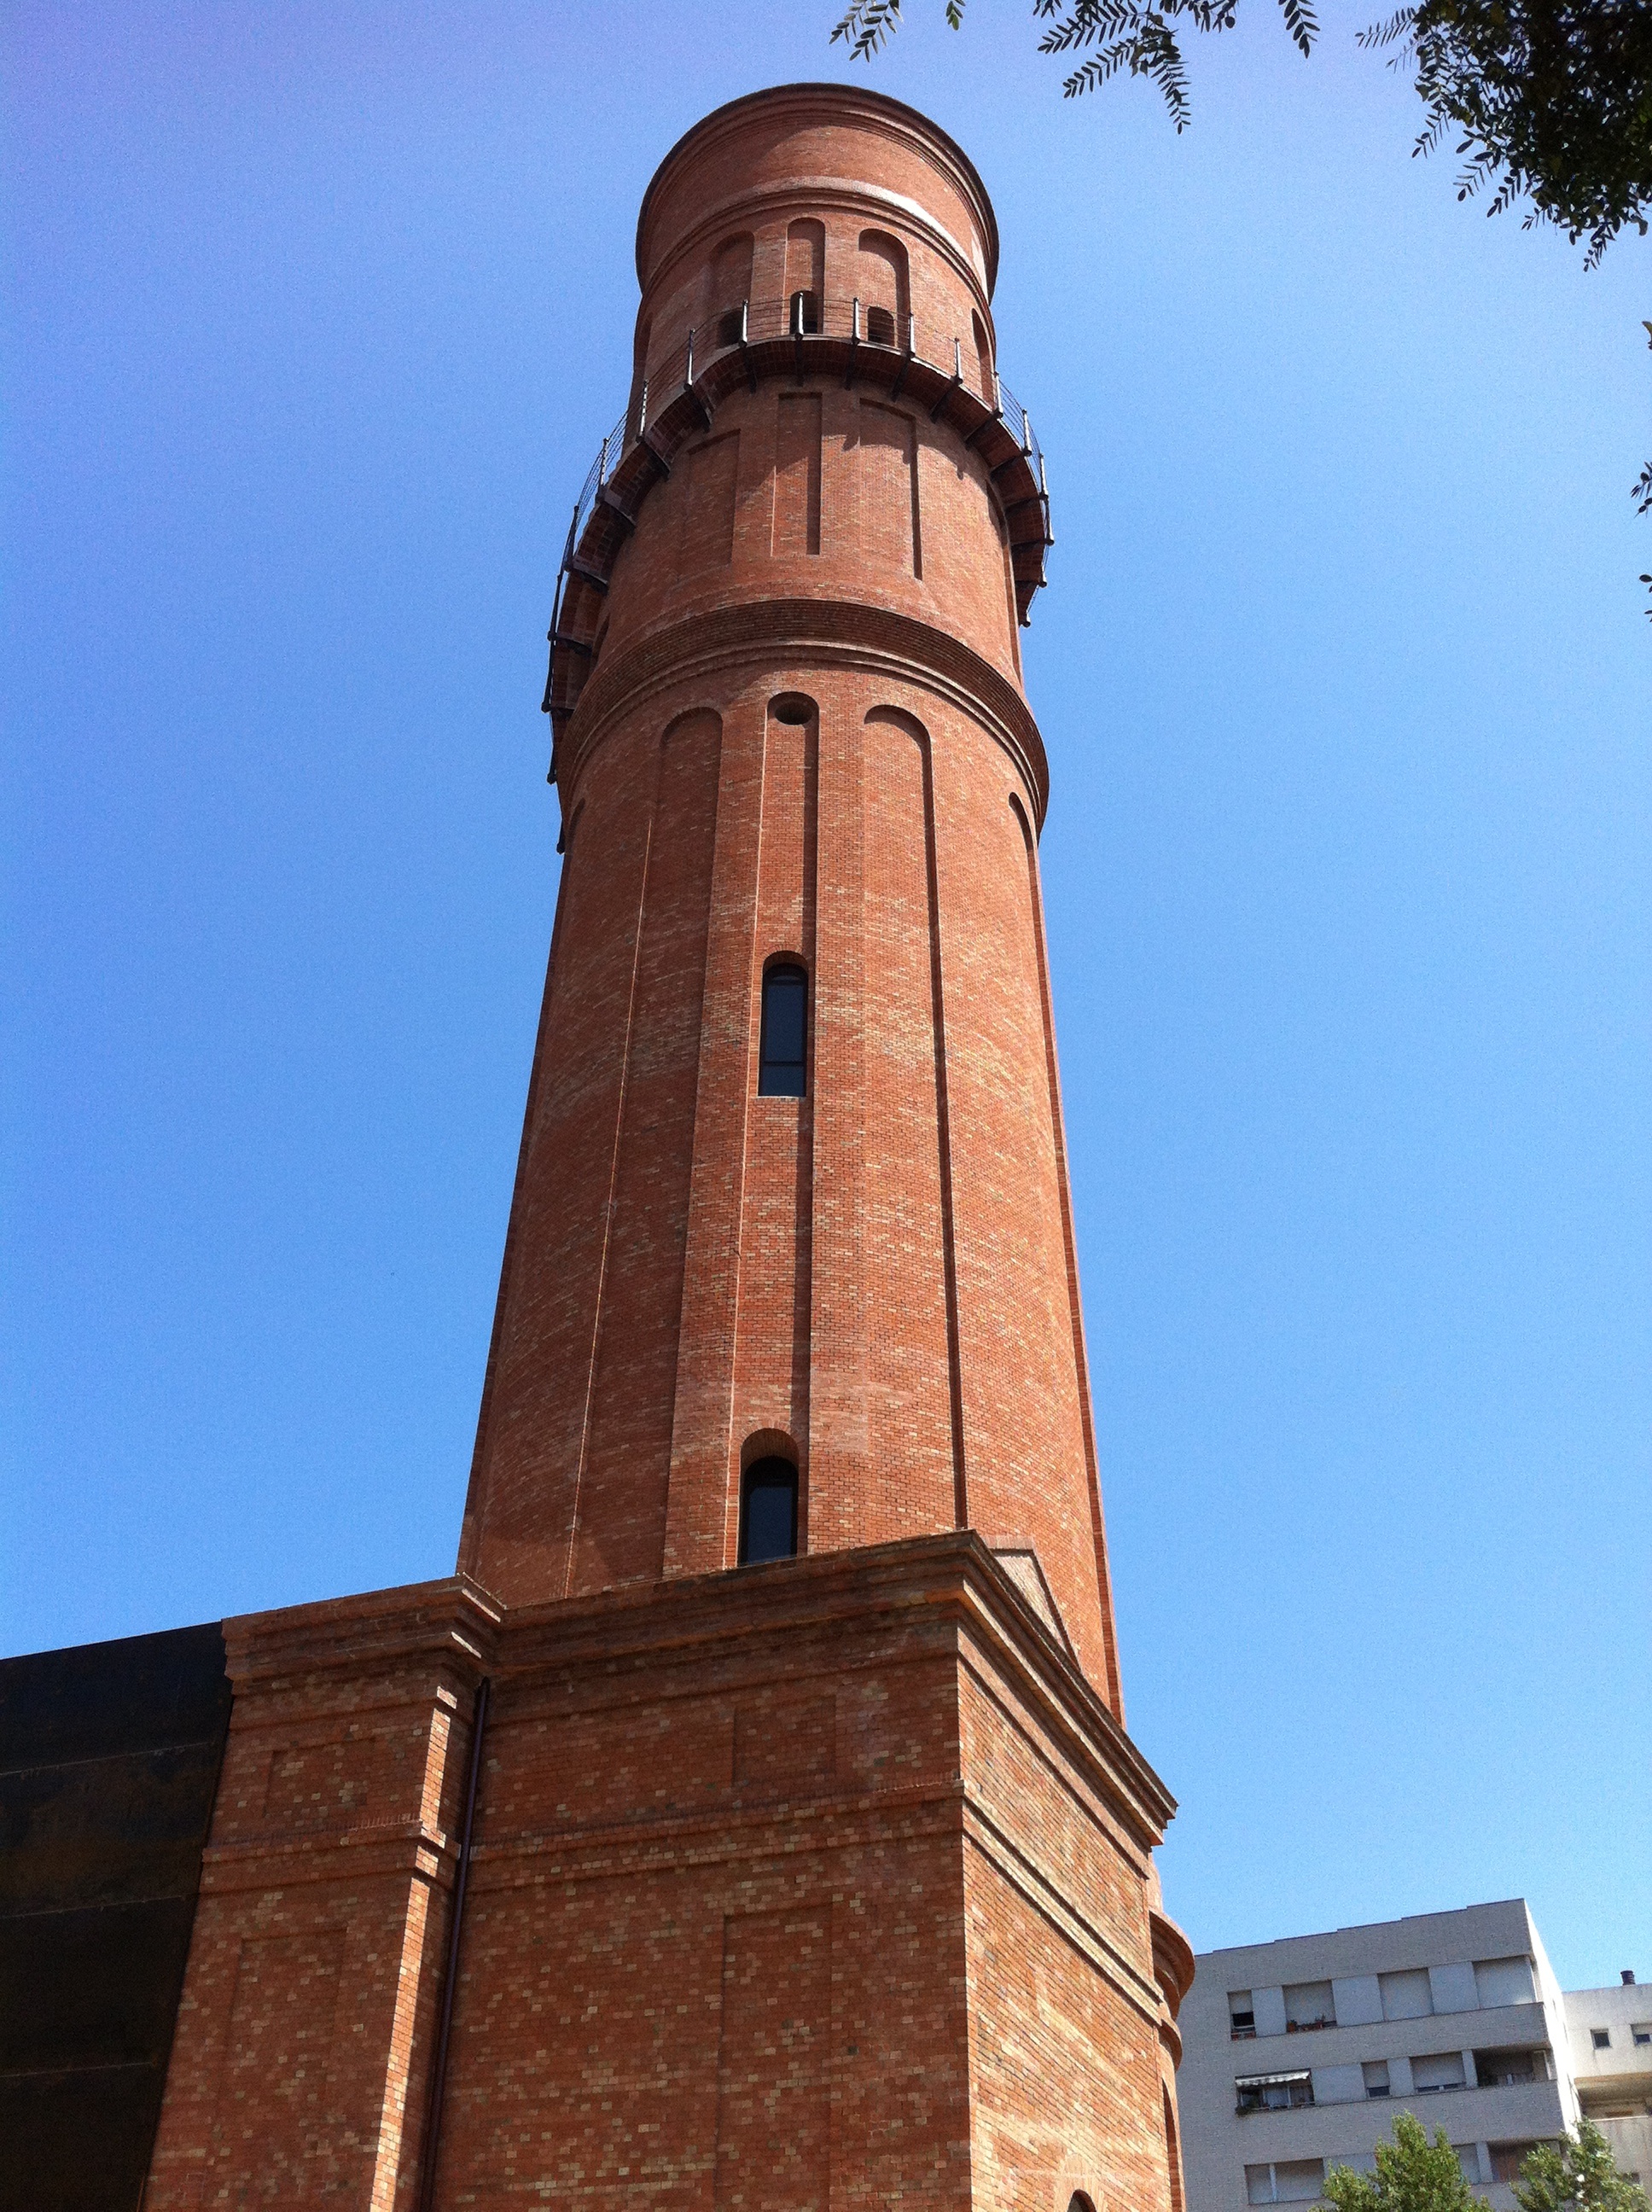
lighthouse, architecture, tower, landmark, bell tower, steeple, control tower